Tantalum capacitor

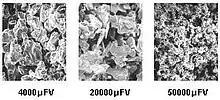
Figure 1: Tantalum powder "CV"/g.

Tantalum capacitors are manufactured from a powder of relatively pure elemental tantalum metal. A common figure of merit for comparing volumetric efficiency of powders is expressed in capacitance (C, usually in μF) times volts (V) per gram (g). Since the mid-1980s, manufactured tantalum powders have exhibited around a ten-fold improvement in CV/g values (from approximately 20k to 200k). The typical particle size is between 2 and 10 μm. Figure 1 shows powders of successively finer grain, resulting in greater surface area per unit volume. Note the very great difference in particle size between the powders.